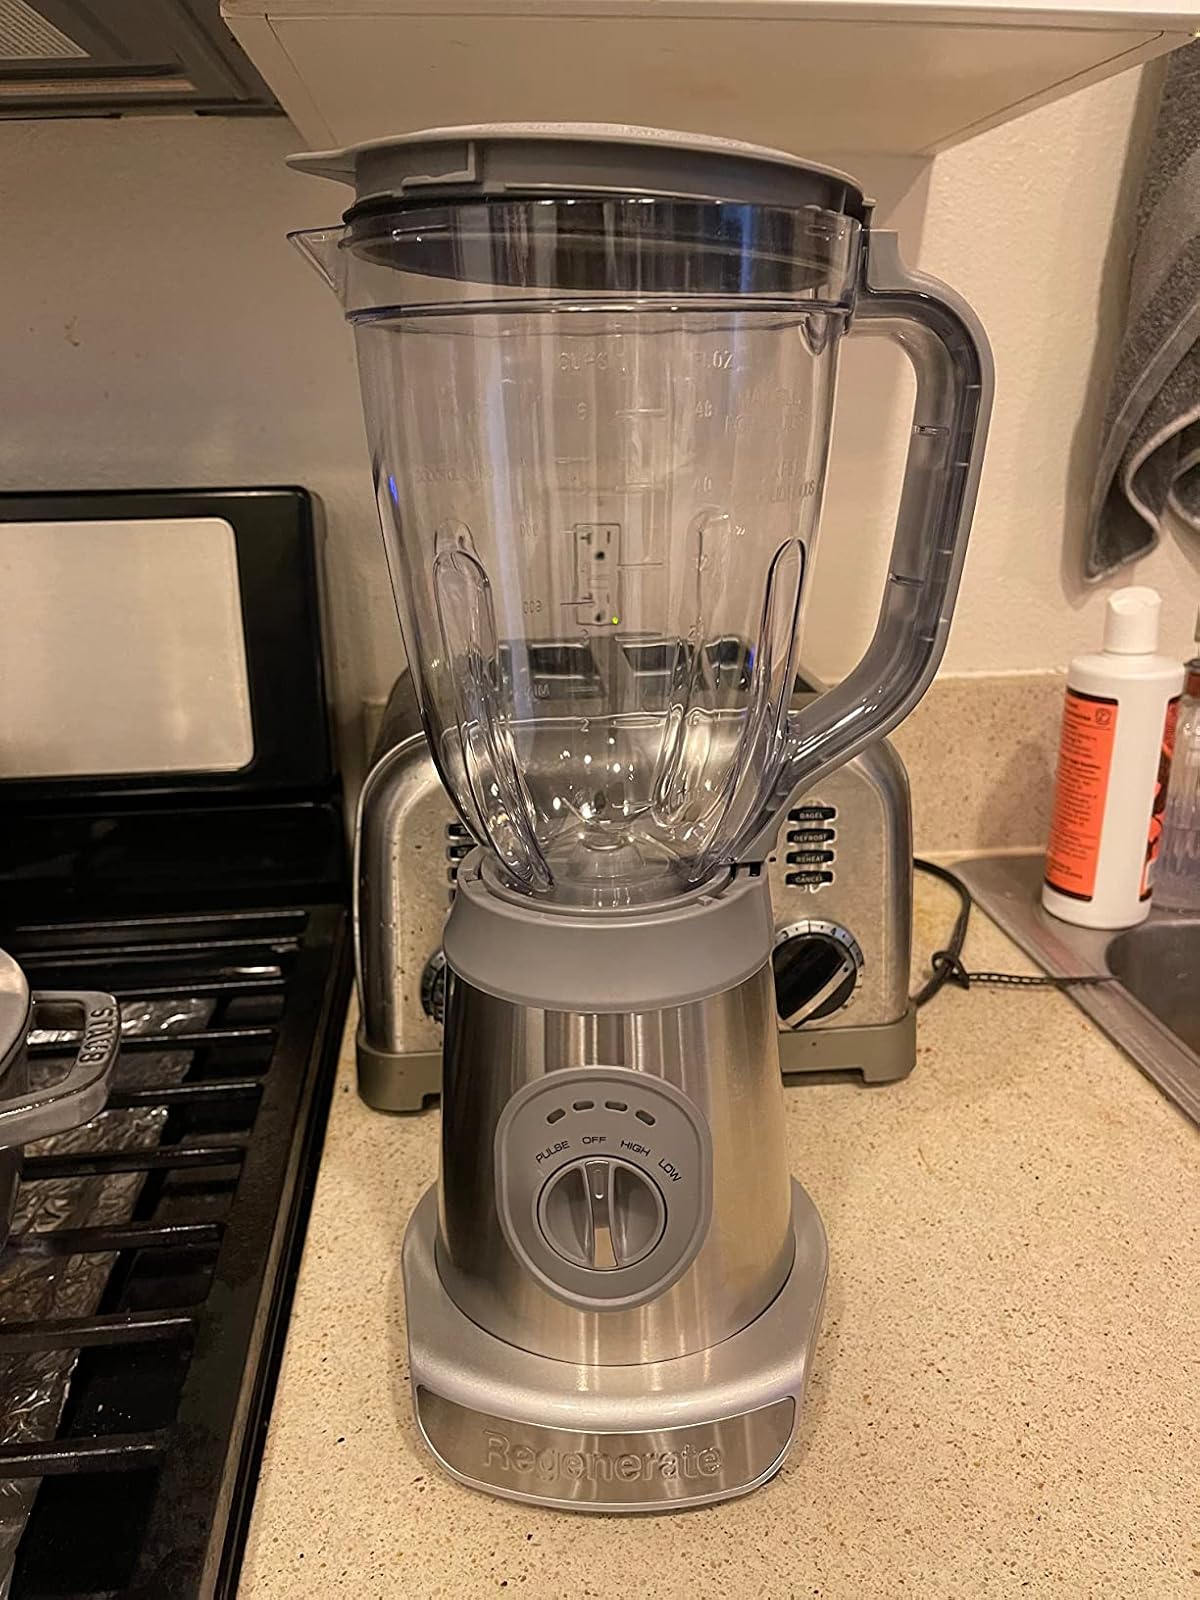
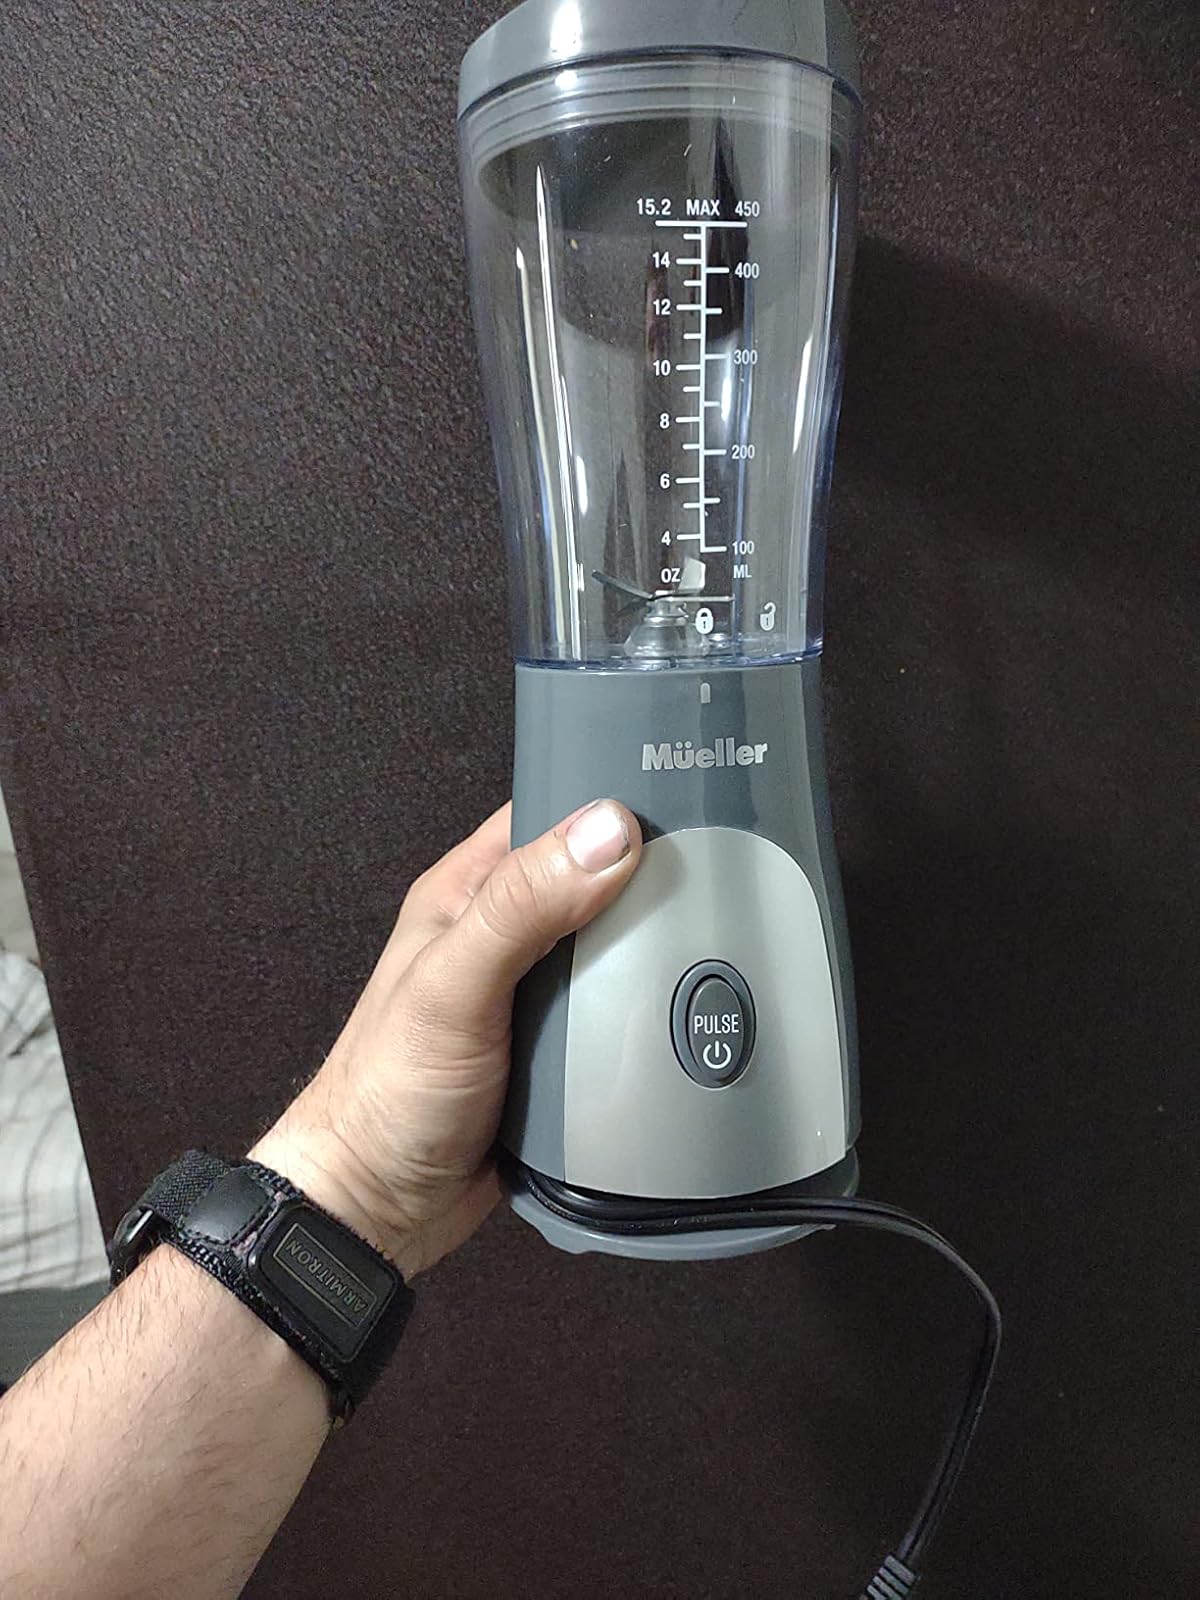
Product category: items_blender
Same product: no